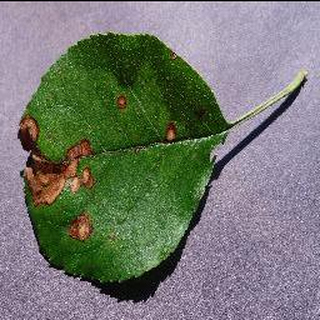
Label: apple_black_rot